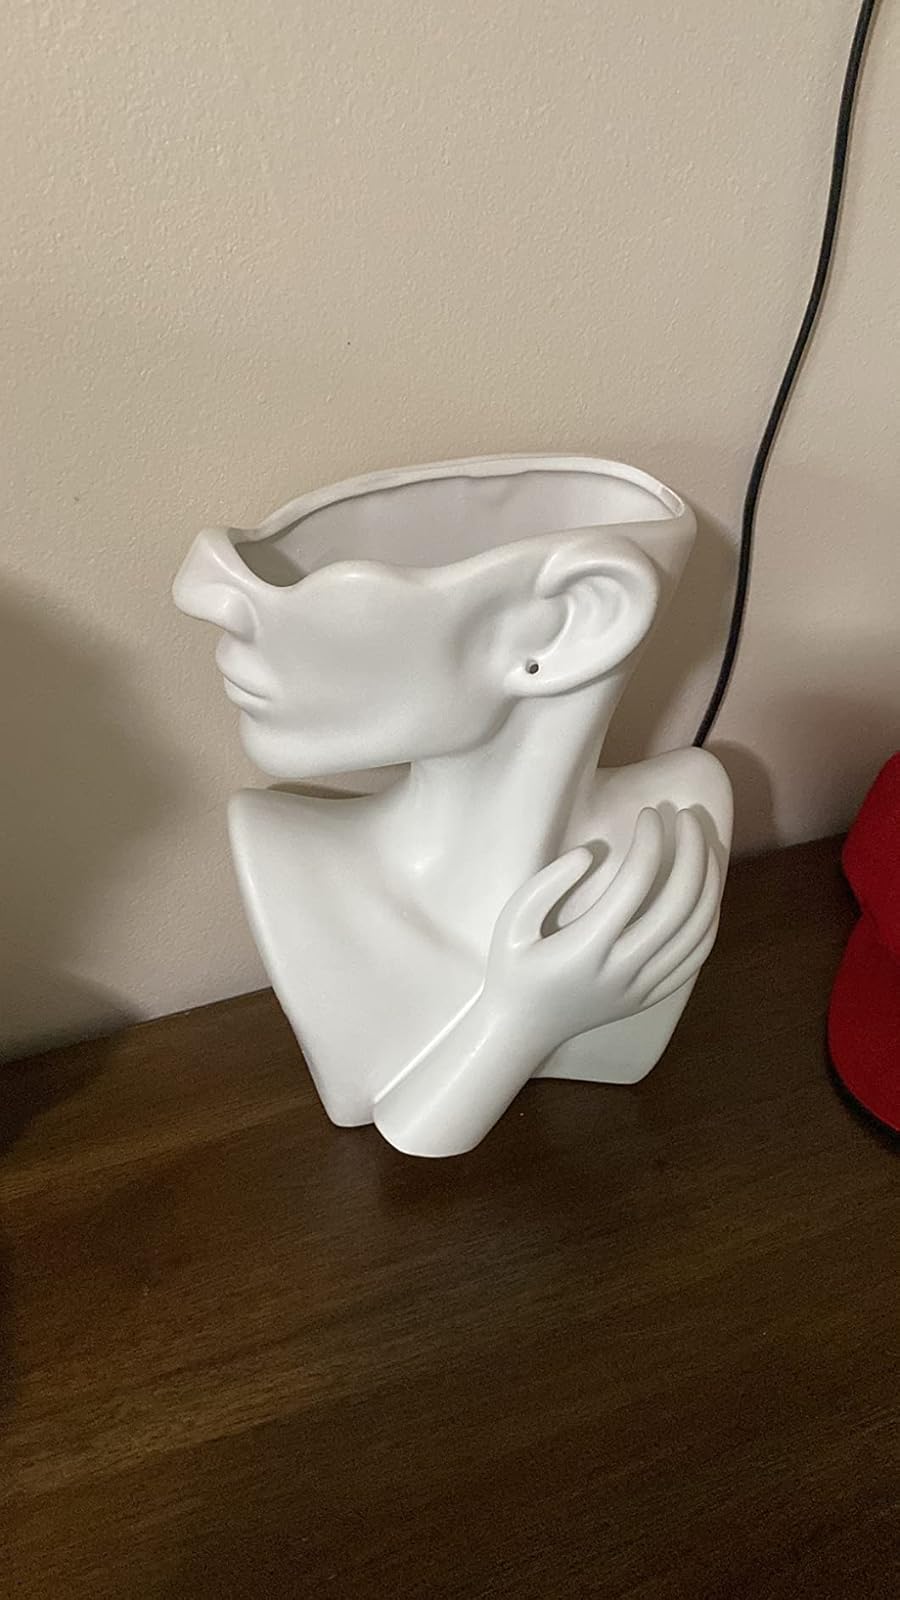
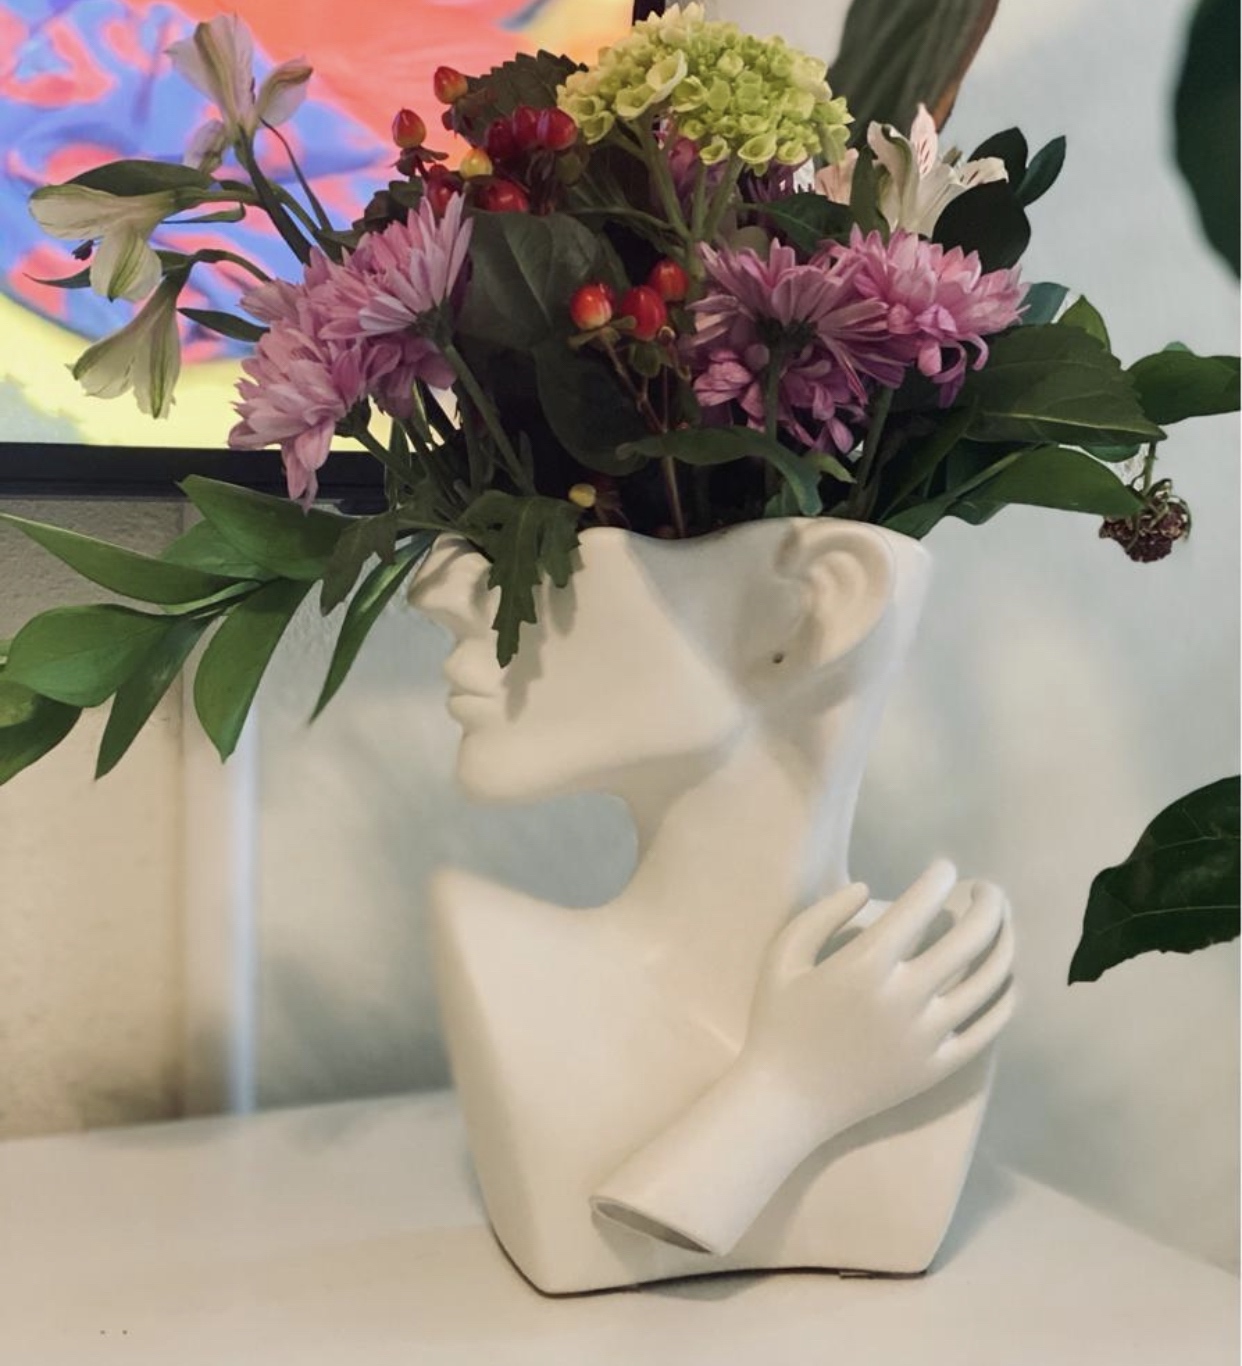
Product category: vase
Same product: yes